Royal House of the Post Office

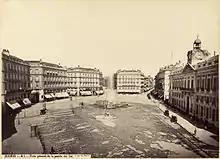
On the right you can see the "Edificio de Gobernación" (as it was called in the 19th-century). Photograph by Jean Laurent, 1870.

In the 17th century there were some thirty two-storey houses in the area currently occupied by the Royal House of the Post Office.